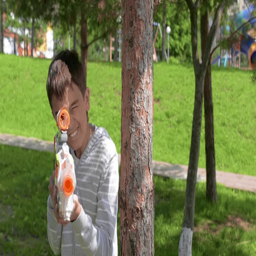
the child is playing in the war .